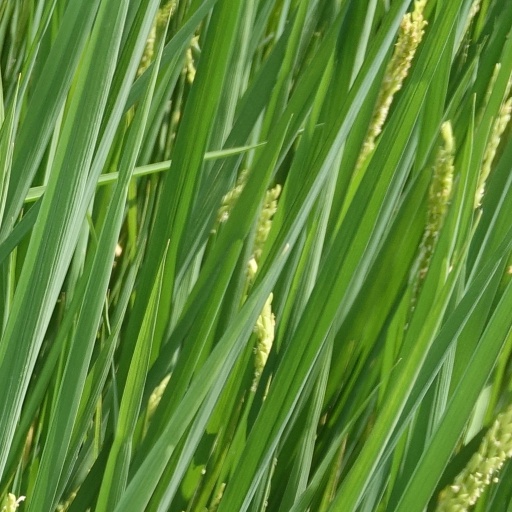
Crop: rice